Tuxedo Gin

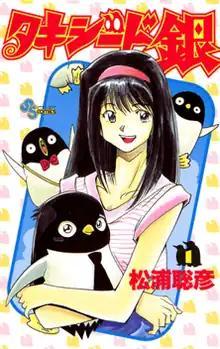
First volume cover

is a Japanese manga series written and illustrated by Tokihiko Matsuura. It was published in Shogakukan's "Weekly Shōnen Sunday" from 1997 to 2000, with its chapters collected in 15 volumes. In North America, it was licensed for English released by Viz Media. The series is about a teenaged boxer named Ginji Kusanagi who is reincarnated as a penguin in order to be close to the girl he likes. On August 4, 2011, Walt Disney Pictures and Viz Pictures announced they were adapting the "Tuxedo Gin" manga into a feature film under the name, "Tux".